Kirby Wiske

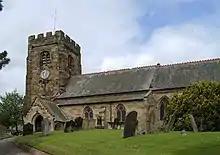
St John the Baptist's Church, Kirby Wiske

There is an Anglican parish church in the village, dedicated to St John the Baptist. The church is a Grade II* listed building, originally built in the 12th century on the site of an earlier Saxon church. Restoration and rebuilding of the present church took place in the 14th, 15th and 19th centuries.